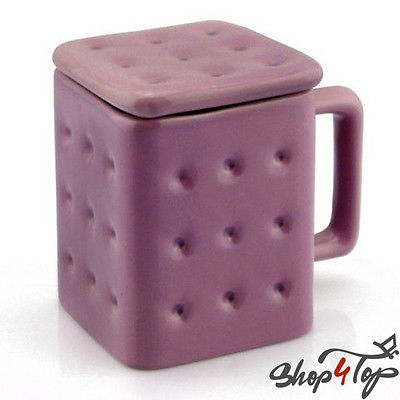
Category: mug